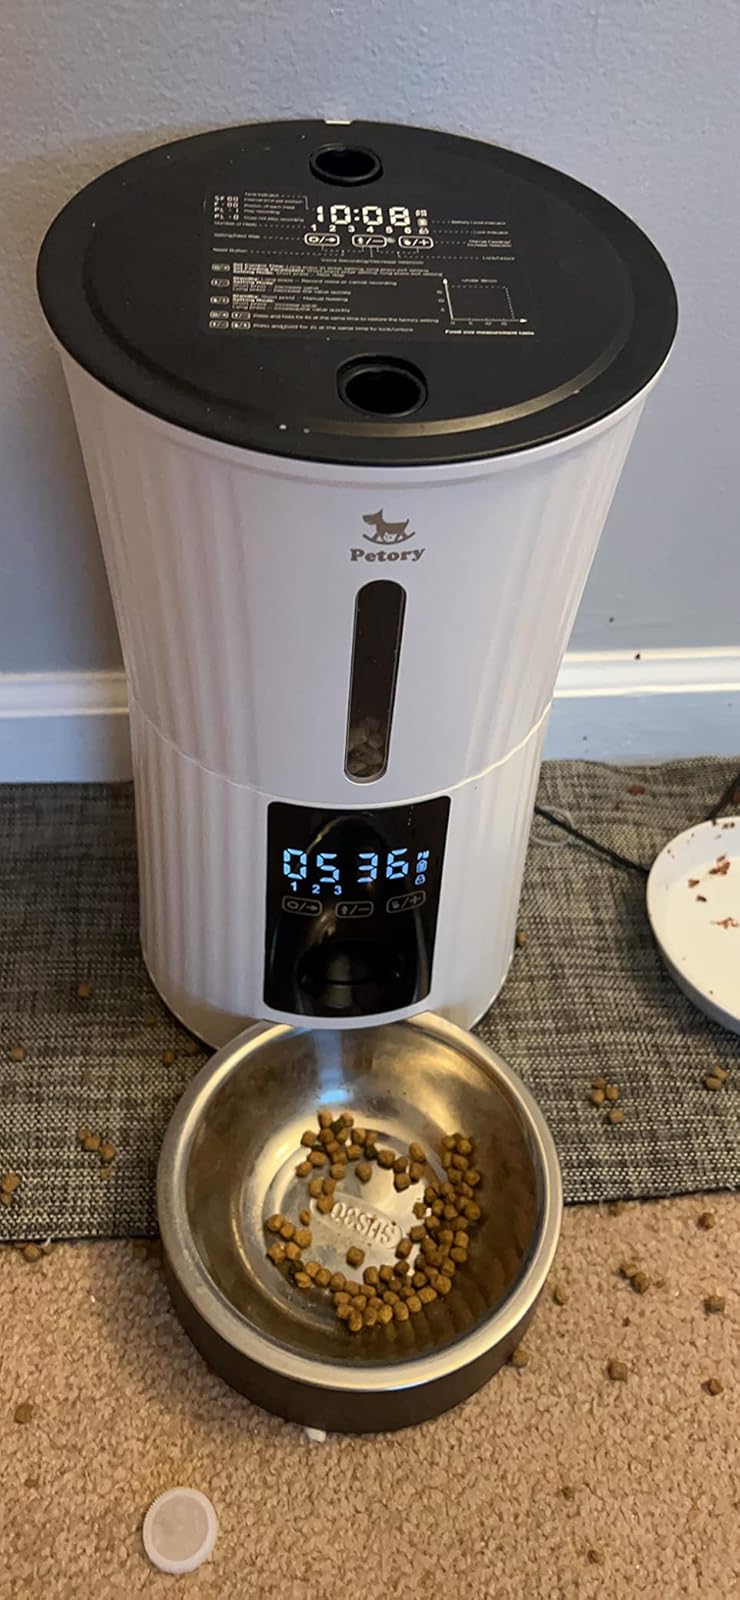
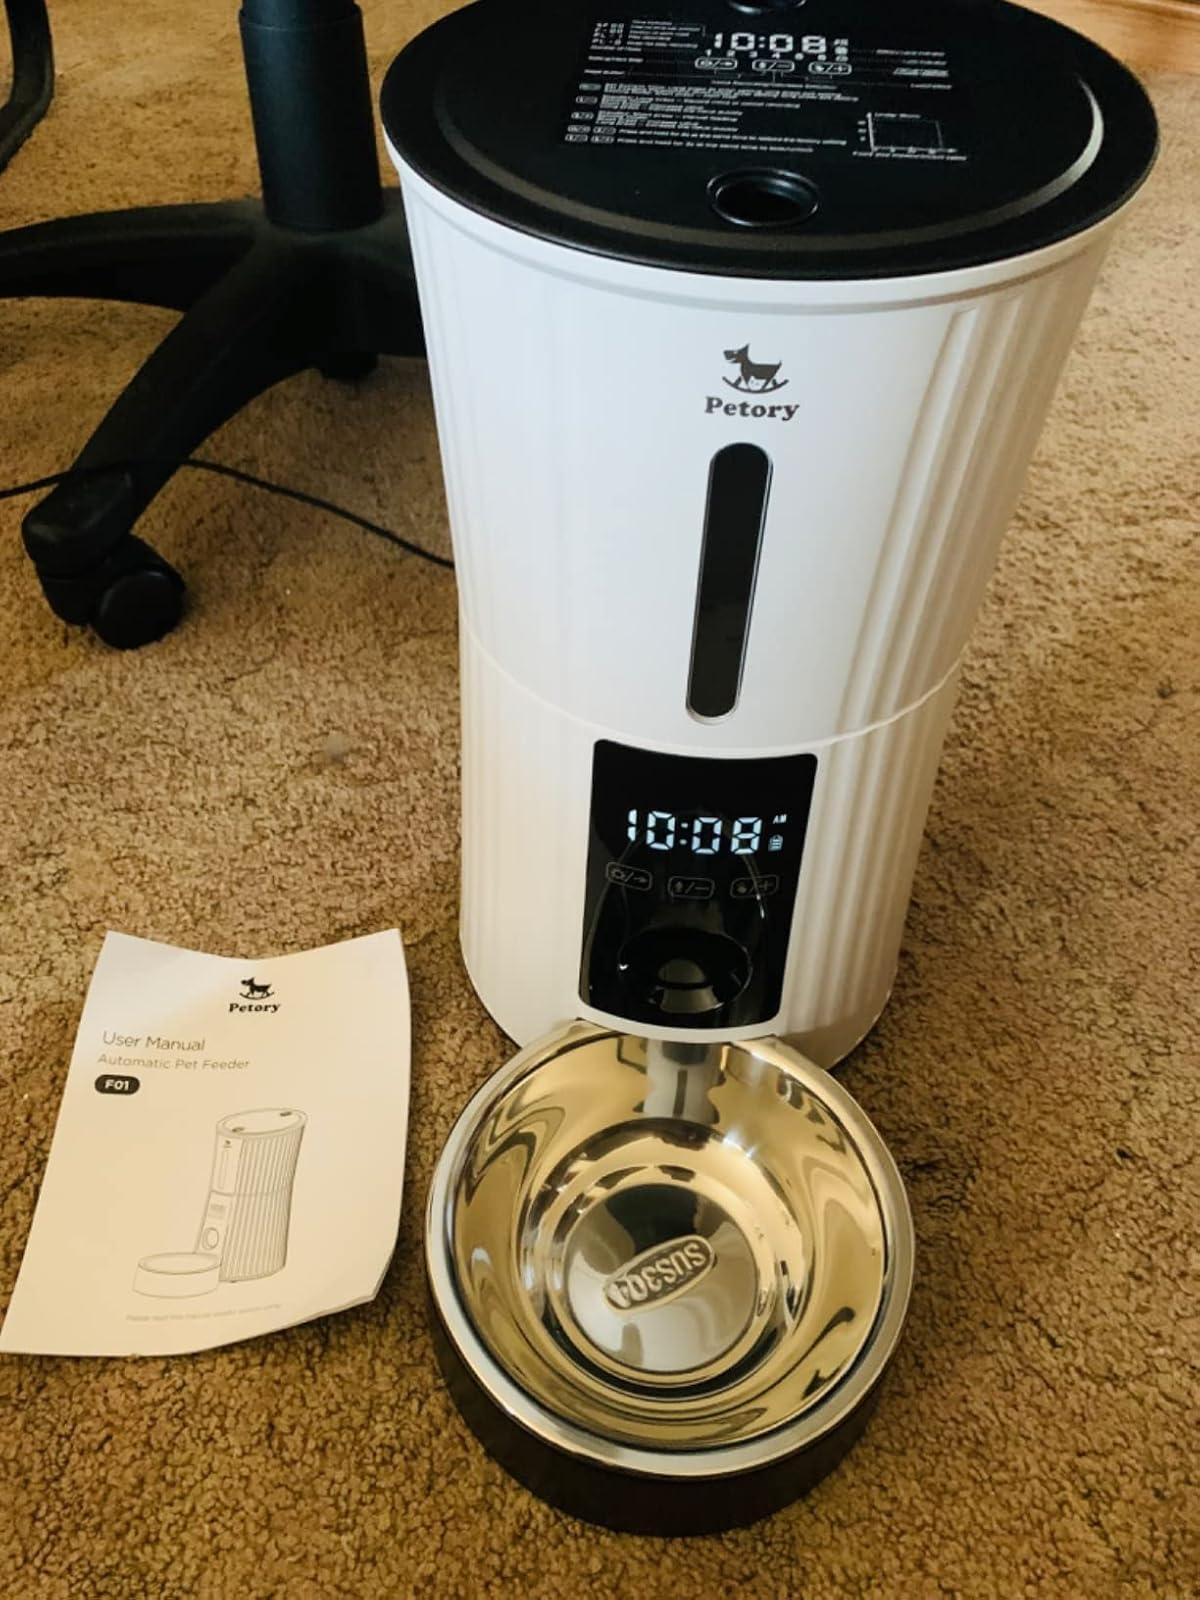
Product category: items_feeder
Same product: yes